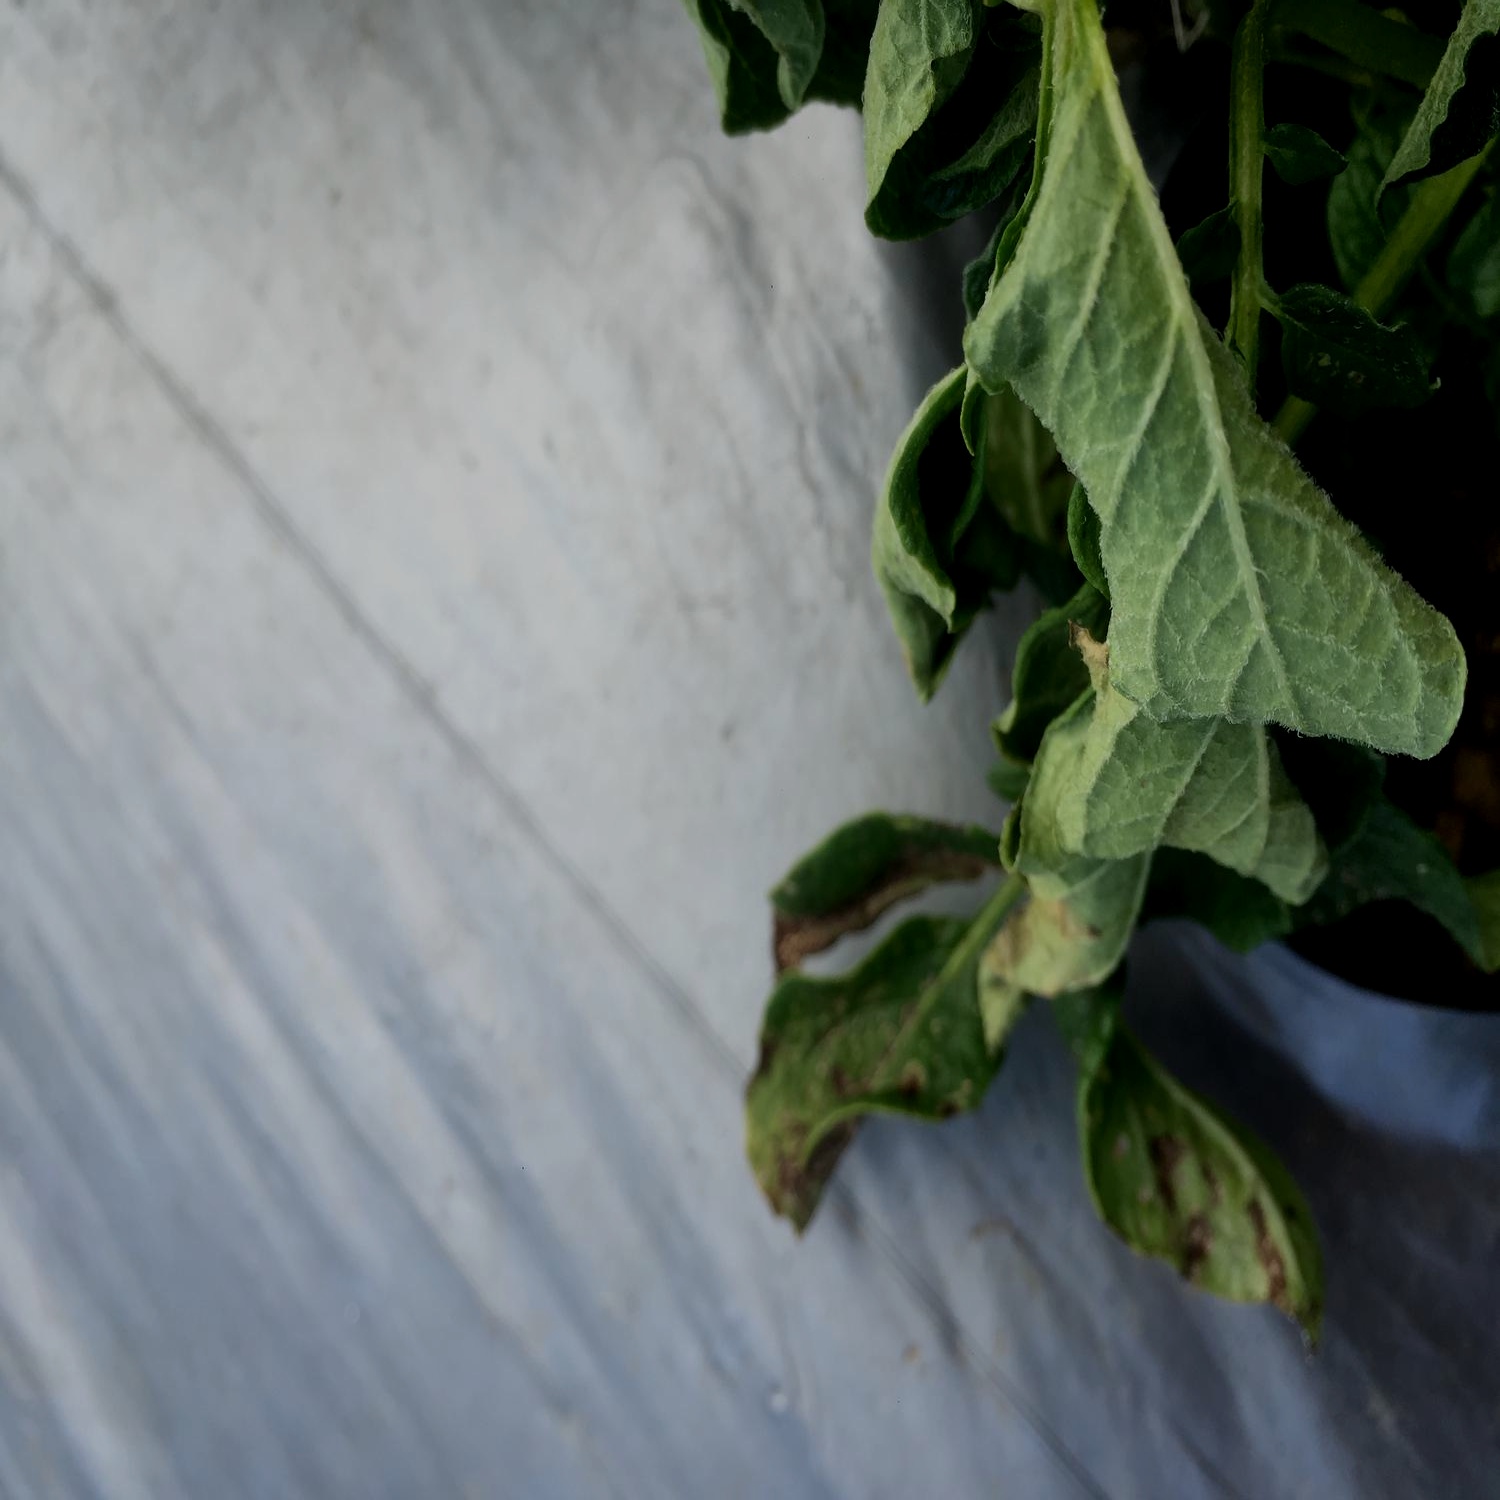
Etiqueta: Pudricion_Parda